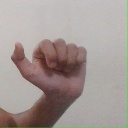
अक्षर: त